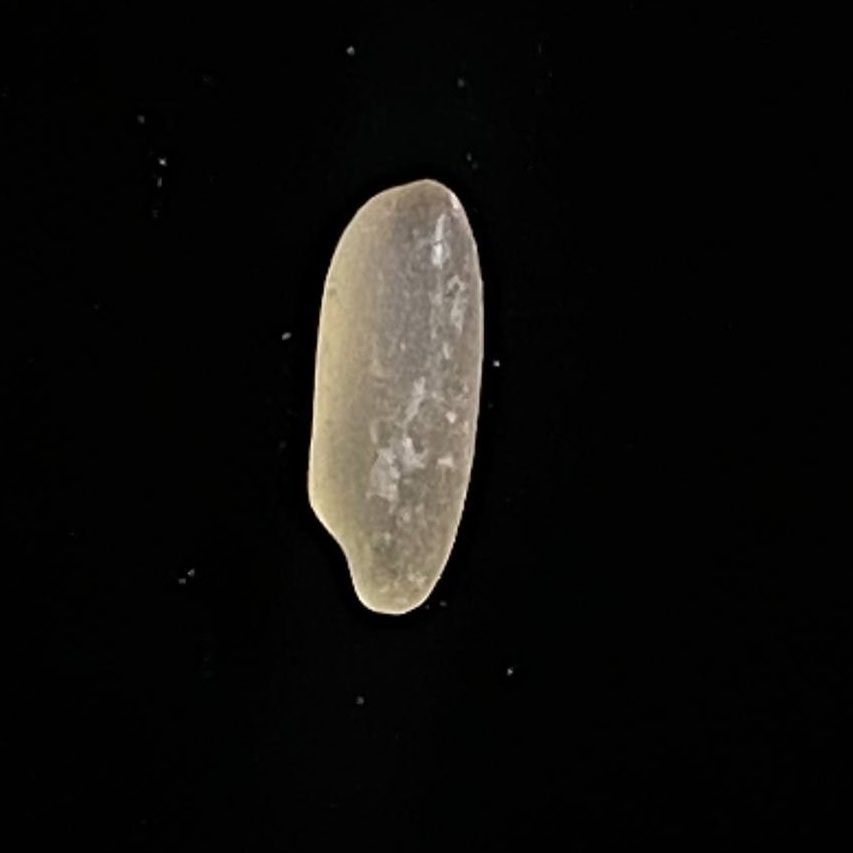
Rice variety: Paijam